List of United States House of Representatives committees

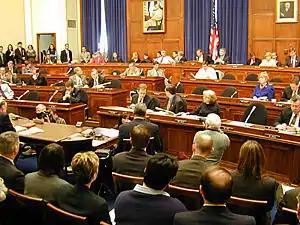
Members of the Committee on Financial Services sit in the tiers of raised chairs (R), while those testifying and audience members sit below (L).

There are two main types of congressional committees in the United States House of Representatives, standing committees and select committees. Committee chairs are selected by whichever party is in the majority, and the minority party selects ranking members to lead them. The committees and party conferences may have rules determining term limits for leadership and membership, though waivers can be issued. While the Democrats and Republicans differ on the exact processes by which committee leadership and assignments are chosen, most standing committees are selected by the respective party steering committees and ratified by the party conferences. The Ethics, House Administration, Rules and all select committees are chosen by the party leaders (Speaker in the majority and Minority Leader in the minority). Most committees are additionally subdivided into subcommittees, each with its own leadership selected according to the full committee's rules. The only standing committee with no subcommittees is the Budget Committee.